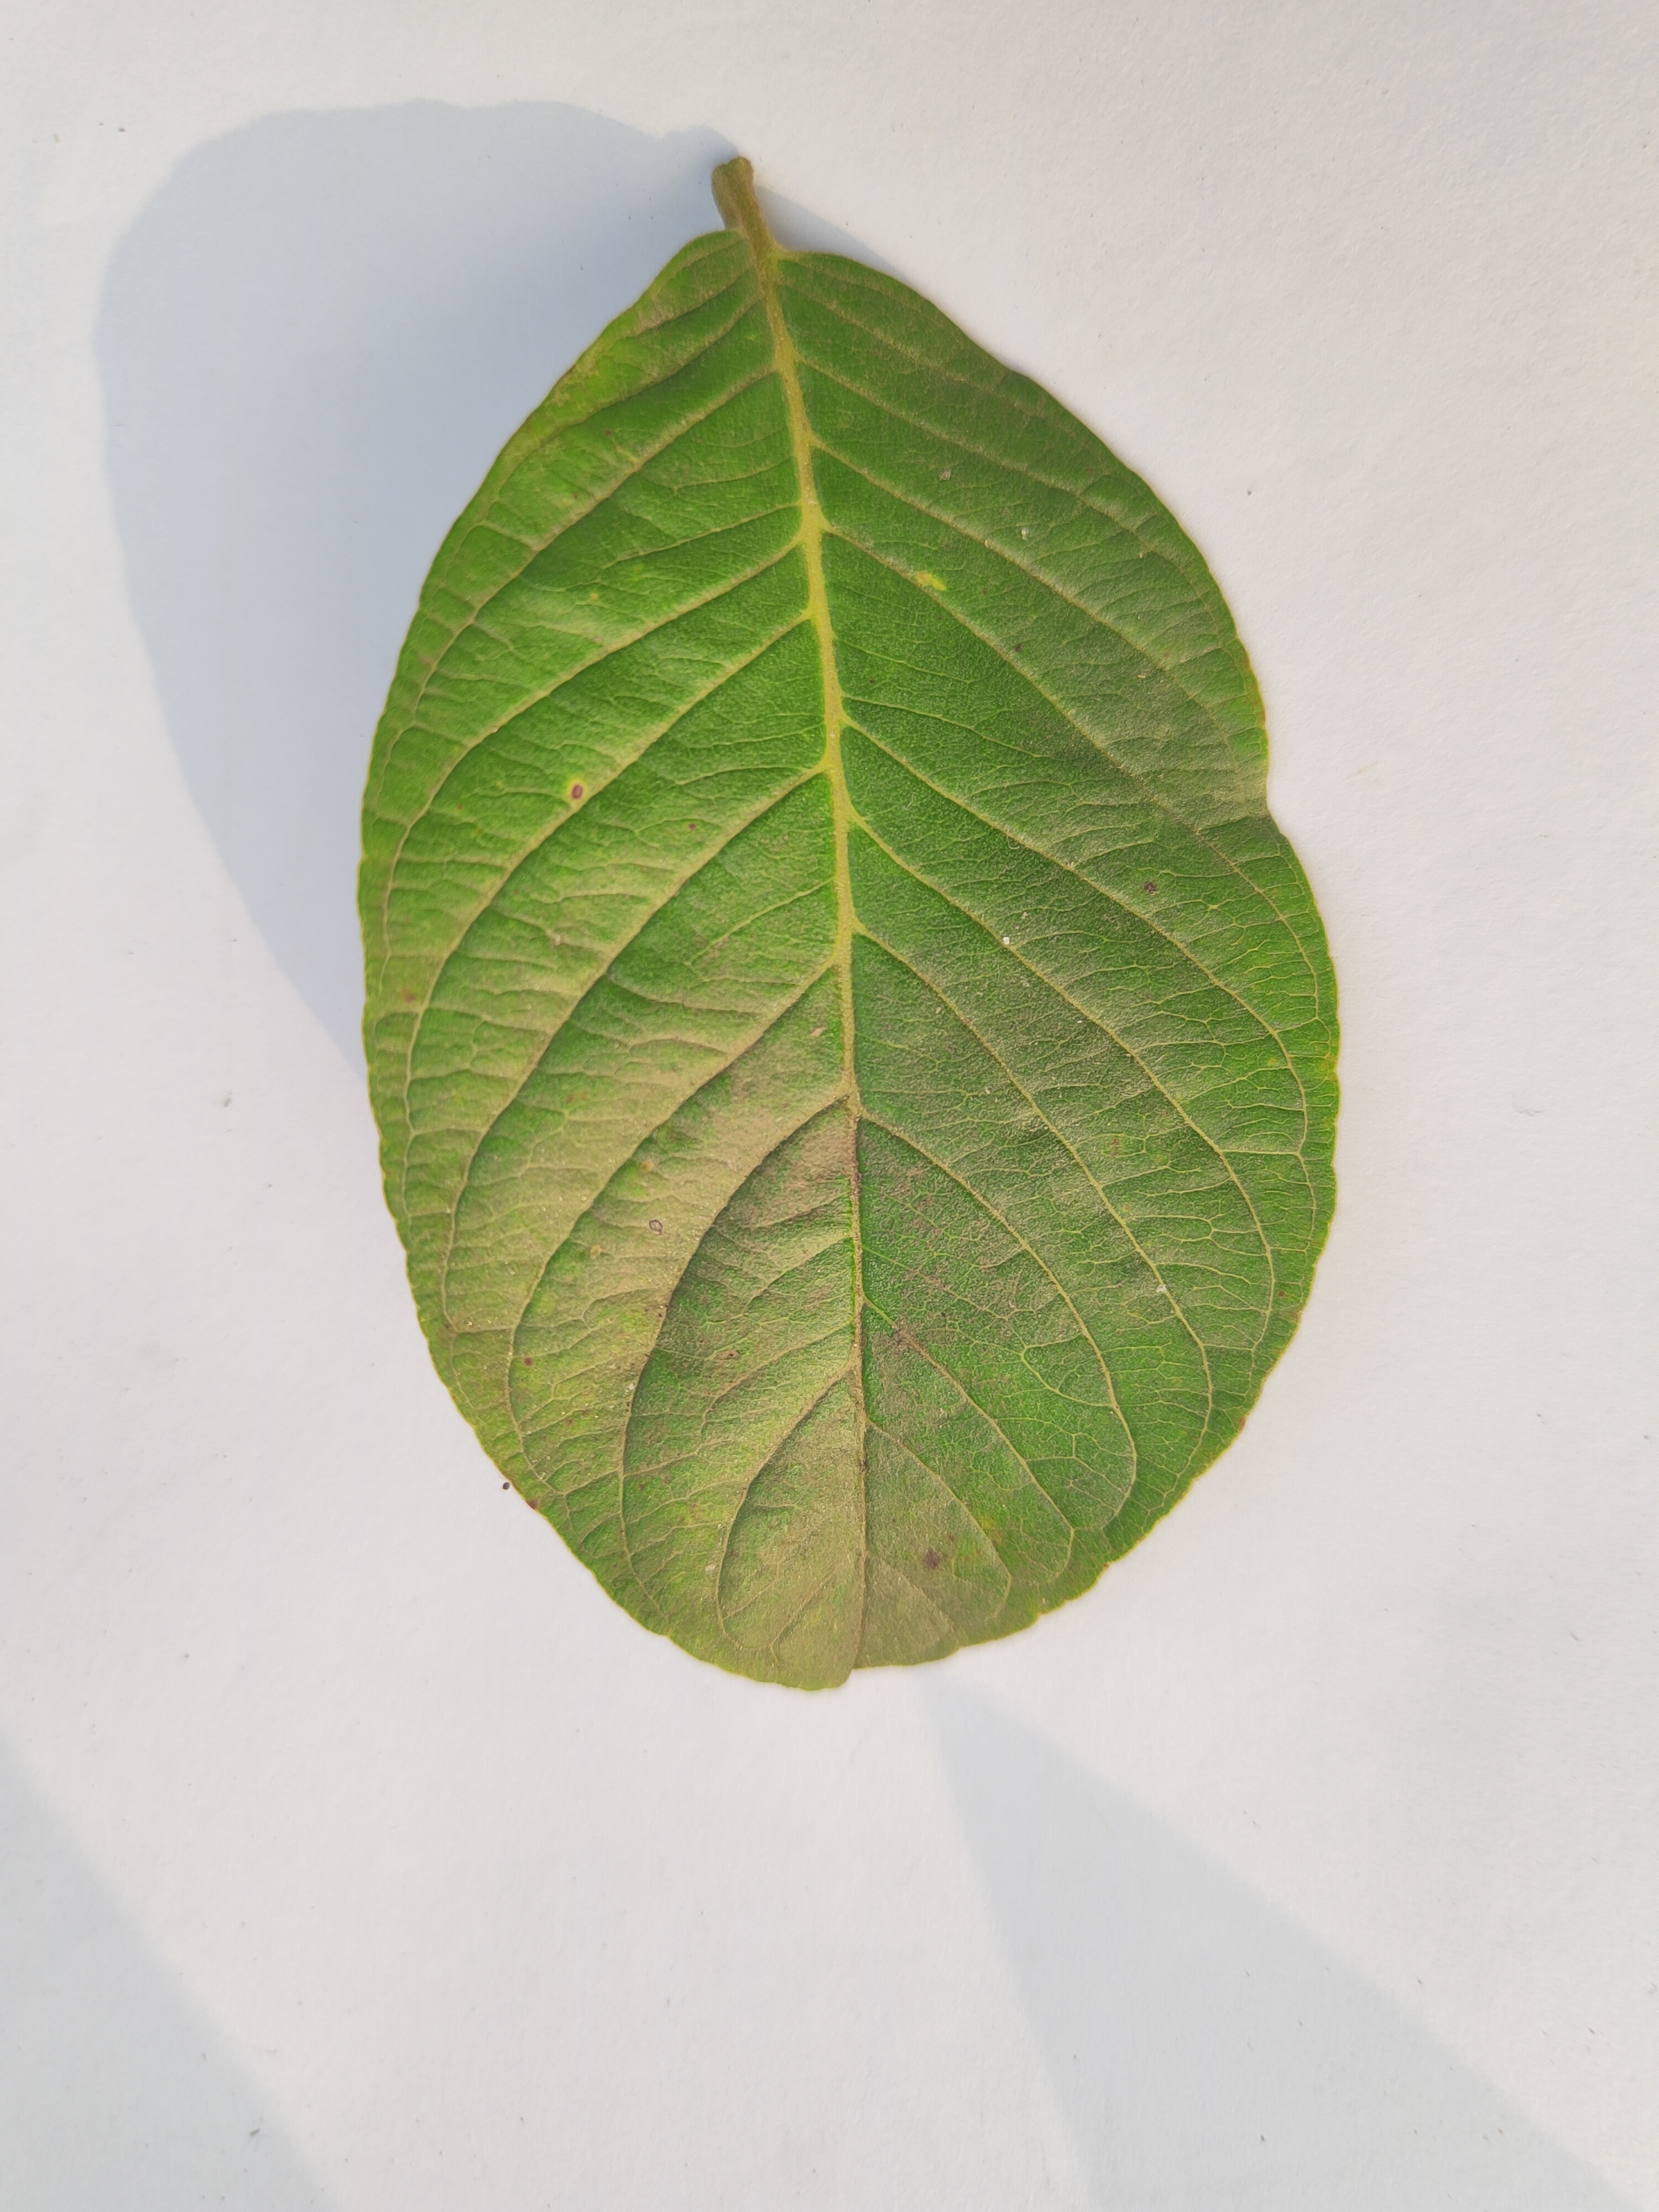
Leaf variety: Guava